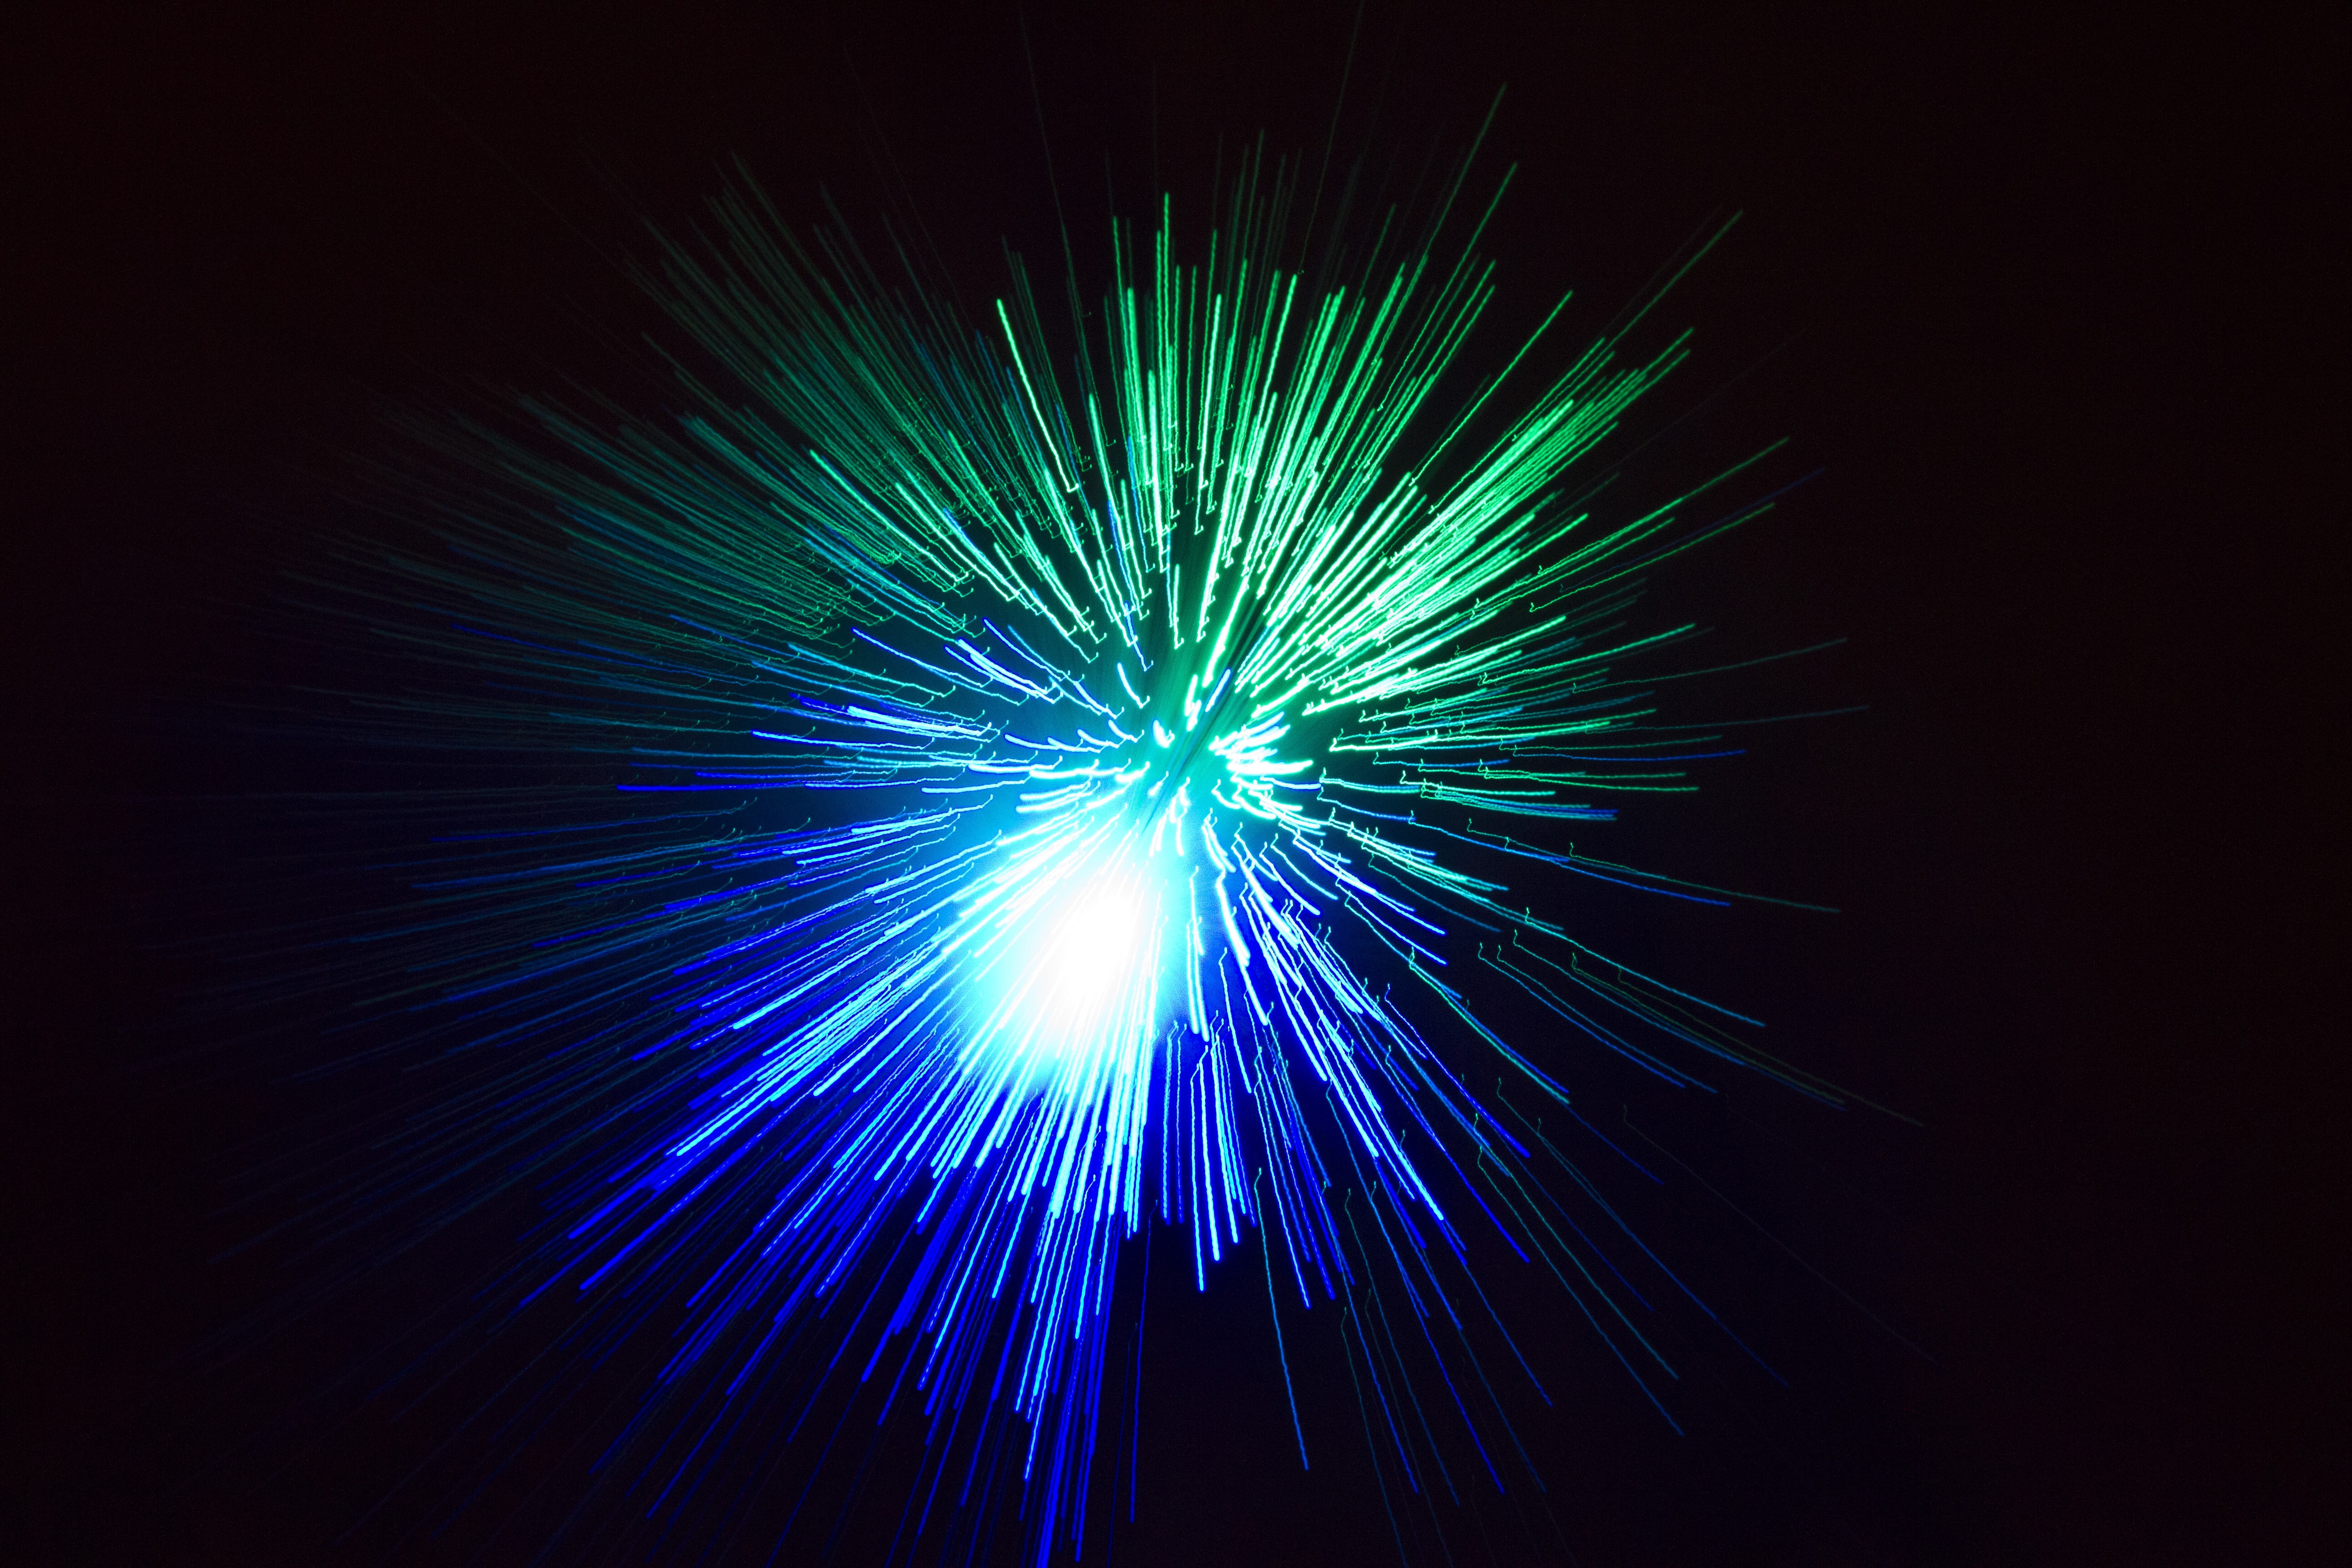
light, recreation, sparkler, firework, celebration, green, blue, fireworks, year, visual, new, effect, sensory, outdoor recreation